Lachie Henderson

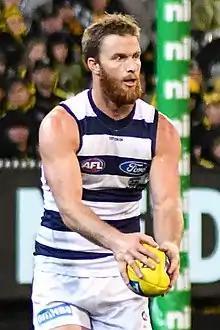
Henderson playing for Geelong in August 2018

Lachlan Stuart Henderson (born 14 December 1989) is a former Australian rules footballer, who played for the Brisbane Lions, the Carlton Football Club and the Geelong Football Club in the Australian Football League (AFL).